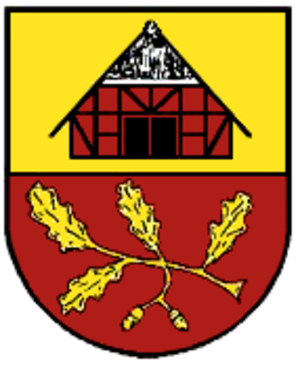
Hämelhausen est une municipalité allemande du land de Basse-Saxe et l'arrondissement de Nienburg/Weser. En 2014, elle comptait 579 hab.